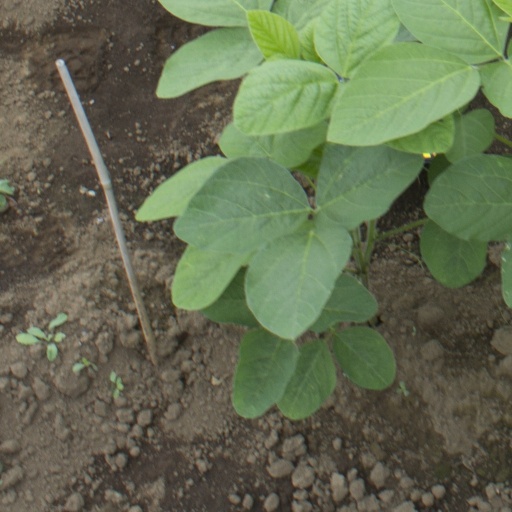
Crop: soybean